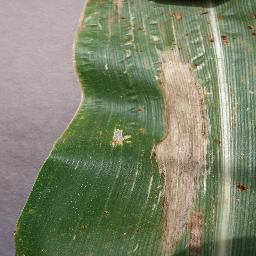
Label: Corn_(Maize)___Northern_Leaf_Blight